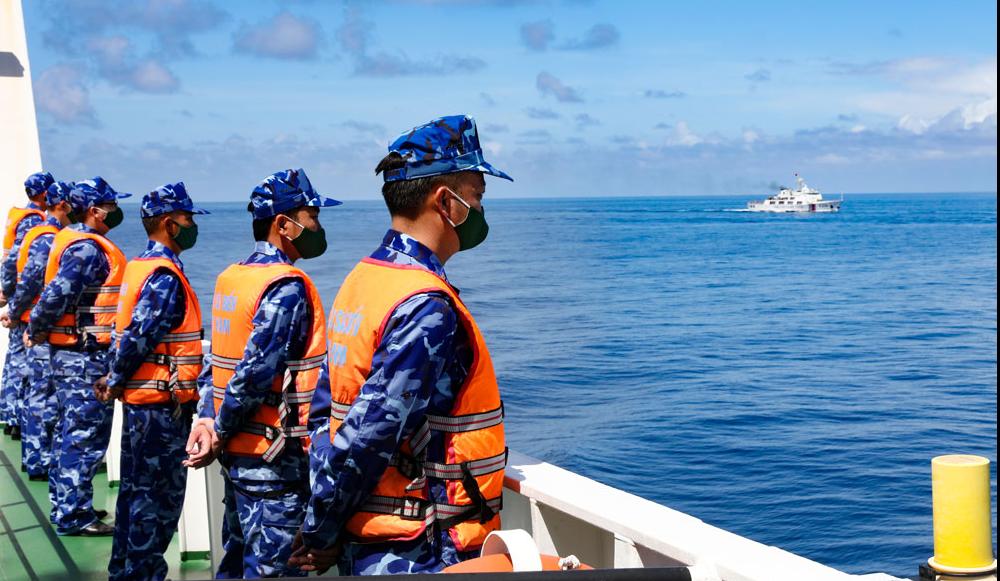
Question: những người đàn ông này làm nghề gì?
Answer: làm chiến sĩ hải quân